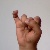
The image shows a hand gesture representing the letter 'I' in Indian Sign Language.